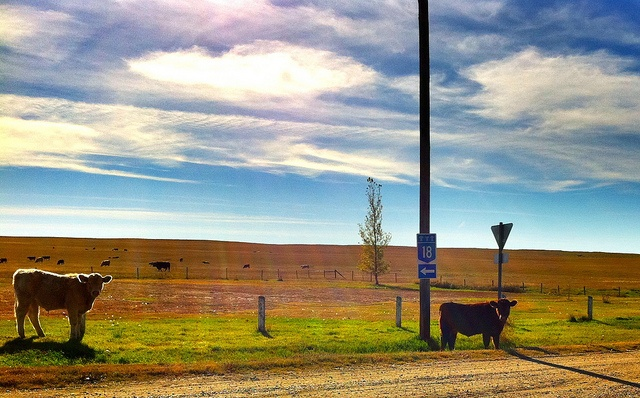
some cows standing in the grass next to a dirt road
A pair of cows stand on the side of the road.
A cow standing on top of a grass covered field
Vivid image of cows on a dirt highway with pasture in background.
Two cows, not fenced in, standing by the roadside.